Marie-Louise Arsenault

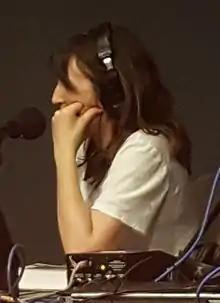

Marie-Louise Arsenault is a Canadian radio personality, who hosts the literary talk show "Plus on est de fous, plus on lit !" on Ici Radio-Canada Première. In this role, she was also the moderator of the final three editions of "Le Combat des livres".